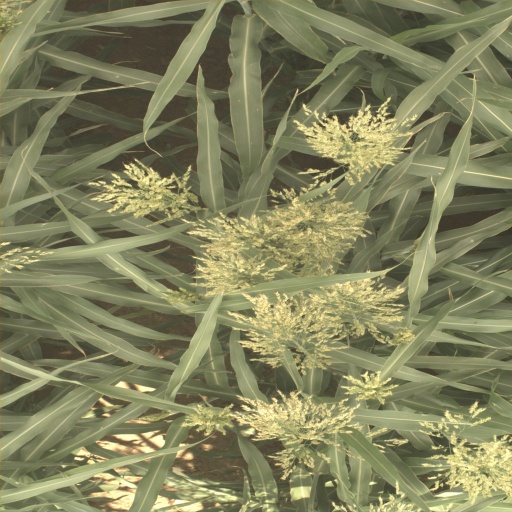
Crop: sorghum